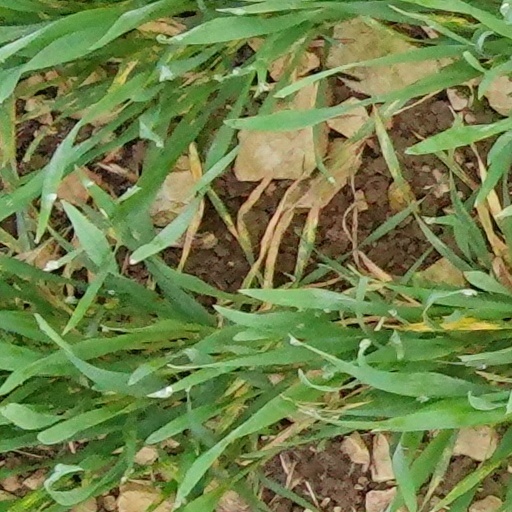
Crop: wheat